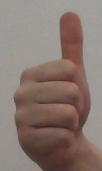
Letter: aleff